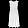
Label: Dress